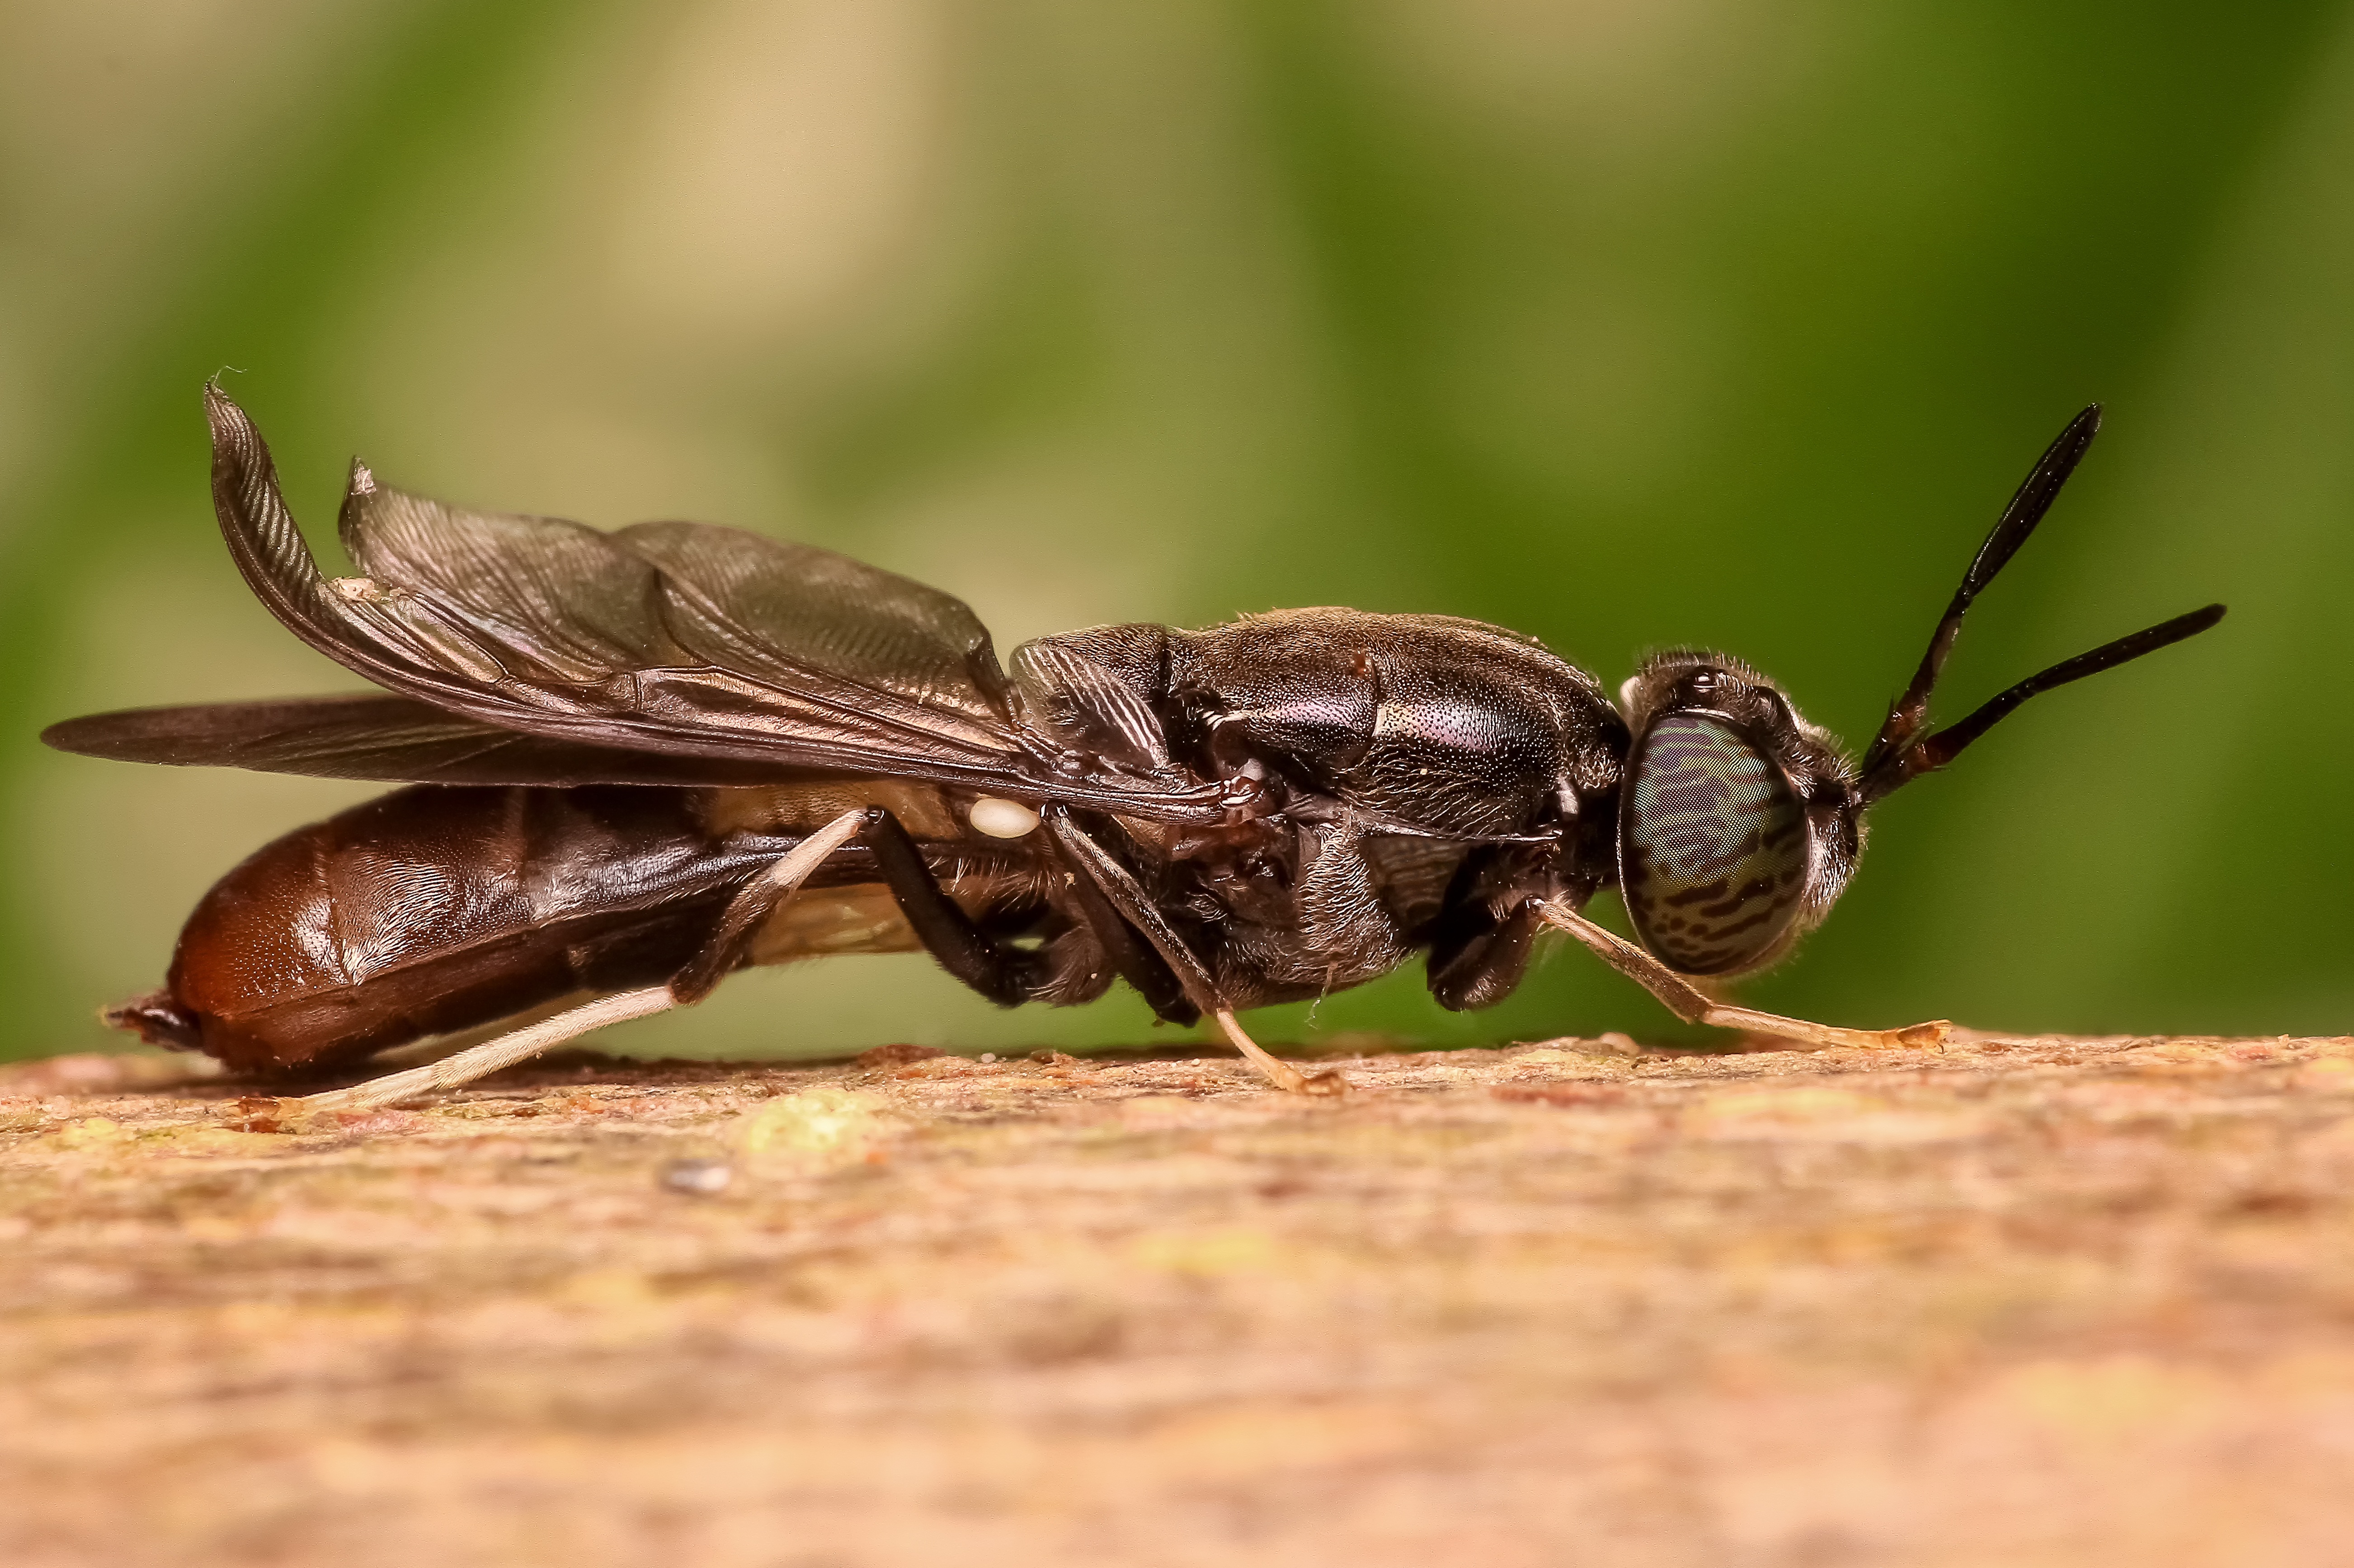
animal, fly, insect, macro, fauna, invertebrate, close up, pest, macro photography, arthropod, soldier fly, membrane winged insect, scarabs